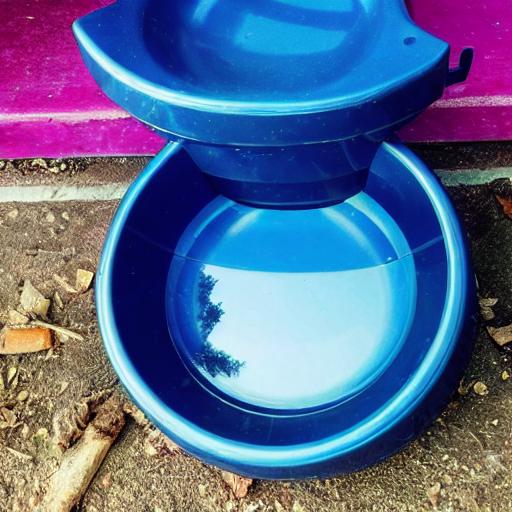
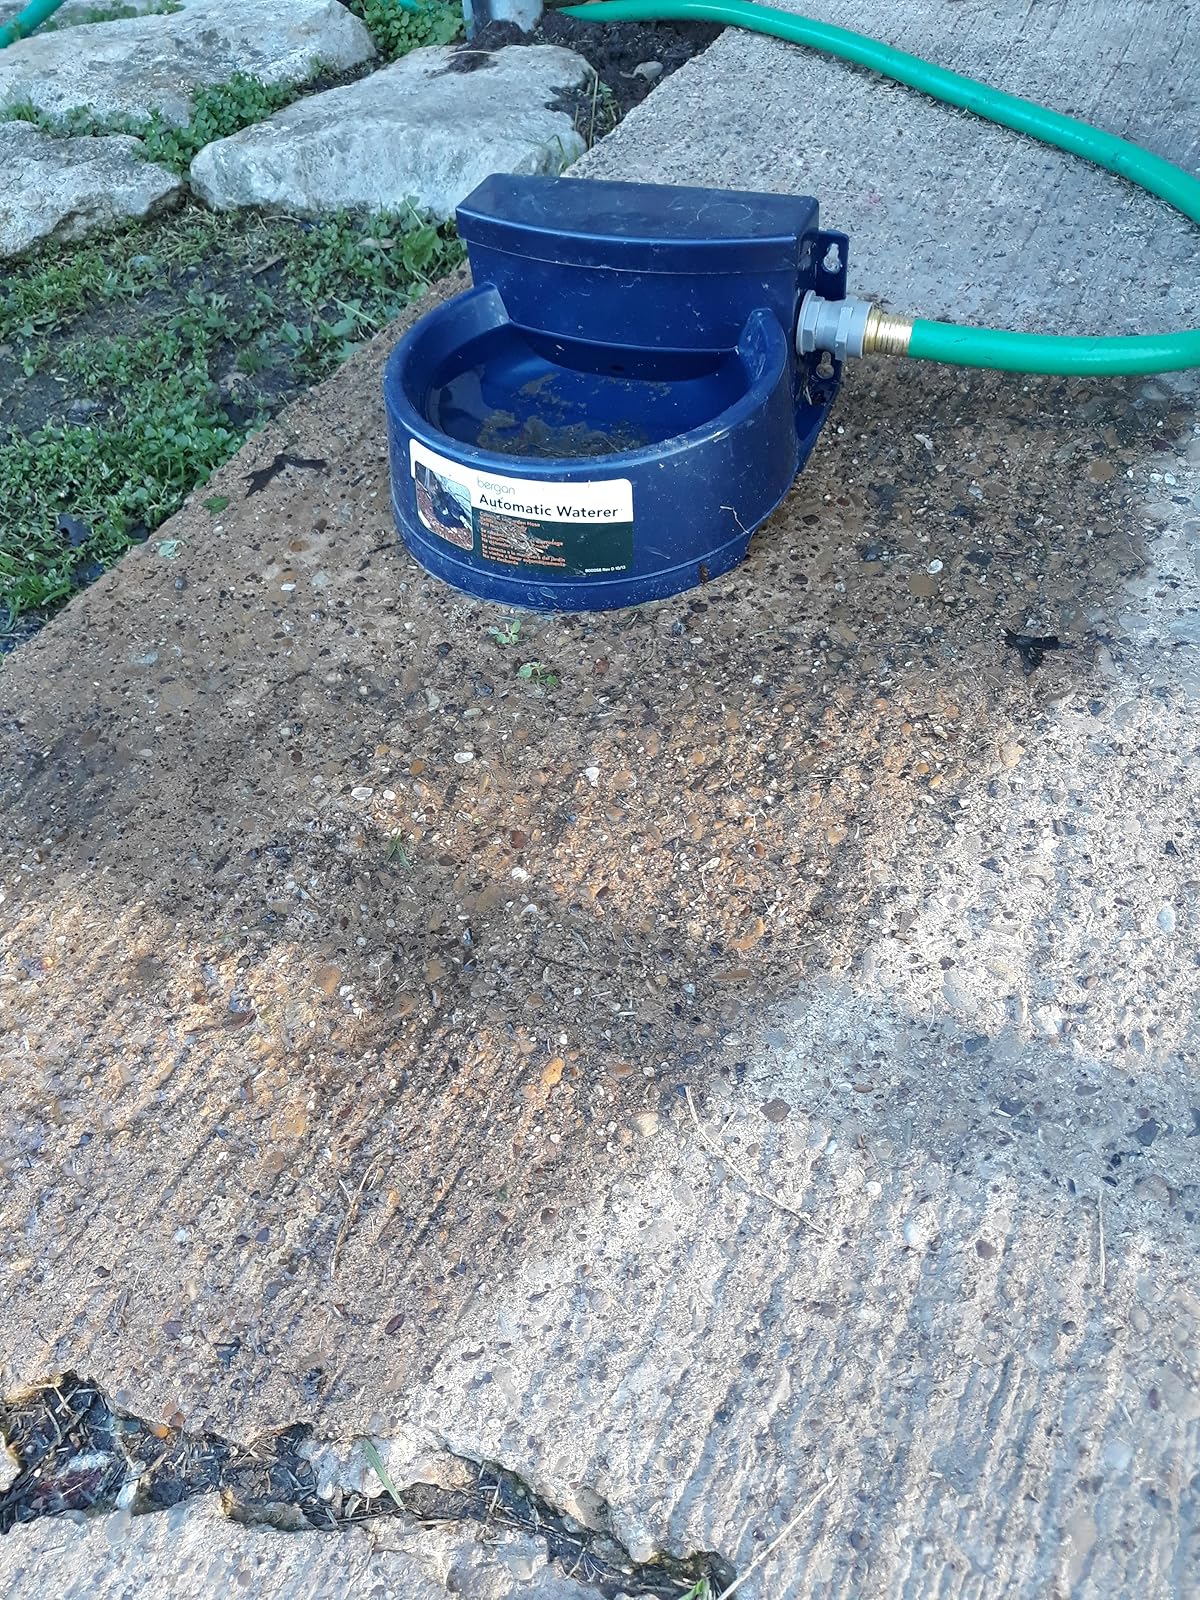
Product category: items_bowl
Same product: no